Boston, Lincolnshire

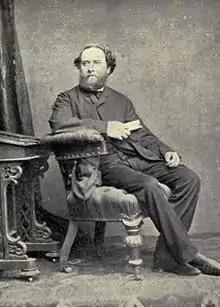
John Westland Marston

The ruined Hussey Tower is all that remains of a medieval brick-fortified house, built in 1450, and occupied by John Hussey, 1st Baron Hussey of Sleaford until he was executed in the wake of the Lincolnshire Rising. east, Rochford Tower is another medieval tower house.